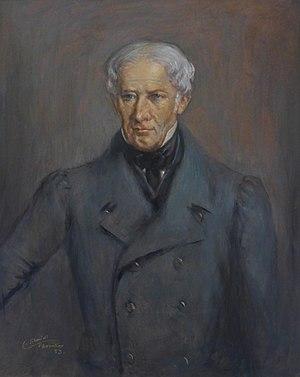
Nicolas Villeroy est un entrepreneur français. En 1836, il fonda, avec François Boch, l'entreprise de céramique Villeroy & Boch.